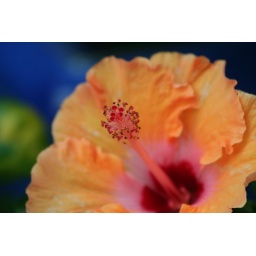
This hibiscus was one of two planted in blue pots decorating the entrance of a store in Easton, Maryland.